Dietary biology of the golden eagle

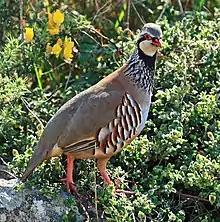
The red-legged partridge is the golden eagle's favored avian prey in Spain

After the leporids, the next most significant group in the diet of golden eagles is the ground squirrels. They comprise about 11.2% of the prey taken by this species across the range. In areas where leporids are scarce, this group of rodents seems to become more prominent. In many parts of the golden eagle's range, ground squirrels are rare or absent, such as the British Isles, the Iberian Peninsula and some portions of central Eurasia. Nonetheless, about half of the large "Spermophilus" group, all species of prairie dog, three out of four species of antelope squirrel and nearly all the species of marmot have been found as golden eagle prey. Nests in Denali National Park in Alaska included, among a sampling of 690 remains, contained 84.2% Arctic ground squirrels ("Spermophilus parryii"). Studies in Alaska have shown that the other major prey species in Alaska, the willow ptarmigan and the snowshoe hare, follow an 8 to 11 year population cycle. The locally abundant ground squirrels have less dramatic population variations and come out of hibernation in mid to late May (shortly after the eagles return from migration). The Alaskan Arctic ground squirrel appears to be eaten supplementally in peak years but then fill the primary niche when the ptarmigan and hare populations crash. In Alberta, Columbian ground squirrels ("Spermophilus columbianus") (occasionally supplemented by other species like yellow-bellied marmots) were the primary prey species, making up 84% of the diet of eagles nesting there. In the French Alps, the most significant prey species is the Alpine marmot ("Marmota marmota") at 68.9% out of a sampling of 198 from 6 nests. This is also the main prey species in the Italian Alps above the tree line, comprising 49.7% of a sample size of 79 from 12 nests. In the Caspian Sea area of Kazakhstan, yellow ground squirrels ("Spermophilus fulvus") are the most important mammalian prey at 23.4% of a sampling of 468 from 36 nests. Along Coastal California, California ground squirrels ("Spermophilus beecheyi") replace black-tailed jackrabbits (which are scarce there) as the primary prey species. In Washington, where the golden eagle inhabits mainly forest openings made by humans, the yellow-bellied marmot ("Marmota flaviventris") is the main prey species, making up 41.8% of a sampling of 47 from 2 nests and 40.3% of a sampling of 315 from 74 nests. In many other areas, ground squirrels are secondary prey, usually ranking after lagomorphs in dietary significance. This is especially true in the contiguous Western United States outside of Washington state and coastal California where they often register as second, third or even fourth most represented family by remains. Prairie dogs feature only as supplemental prey for breeding golden eagles but wintering eagles reportedly prey heavily on colonies of black-tailed prairie dogs ("Cynomys ludovicianus"). Although rare, tree squirrels have turned up as prey in some eagle nests in both North America and Eurasia.